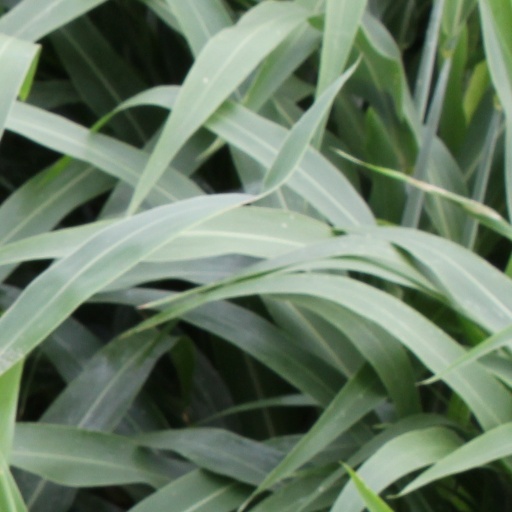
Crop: sorghum